Netrang

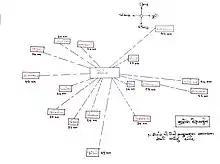

Netrang lies in the southern part of the Gujarat peninsula at an elevation of and has a tropical savanna climate (under Köppen's Climate classification), moderated by the Arabian Sea. The summer begins in early March and lasts until June. April and May are the hottest months, the average maximum temperature being . The monsoon season begins in late June and the town receives about of rain by the end of September, with the average maximum temperature being during those months. October and November see the retreat of the monsoon and a return of high temperatures until late November. Winter starts in December and ends in late February, with average temperatures of around .